Walter Schottky Institute

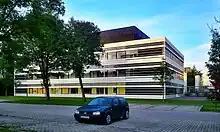
Center for Nanotechnology and Nanoscience

The institute building covers an area of 2400 m and provides space for laboratories and offices of eight research groups in four chairs with a total of over 150 employees. Of this, 250 m is available as a cleanroom. The equipment includes several molecular-beam epitaxy systems, which are used to fabricate nanoelectronic structures. The institute is considered one of the world's leading research facilities for the fabrication and characterization of semiconductor heterostructures.